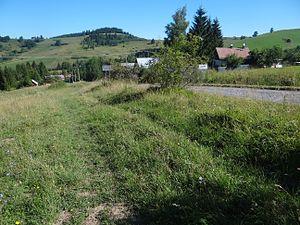
Osádka est une commune du district de Dolný Kubín, dans la région de Žilina, en Slovaquie.